Pullman Company

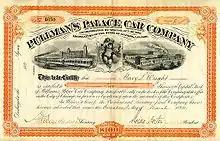
Pullman's Palace Car Co. capital stock certificate (1884)

The Pullman Company, founded by George Pullman, was a manufacturer of railroad cars in the mid-to-late 19th century through the first half of the 20th century, during the boom of railroads in the United States. Through rapid late-19th century development of mass production and takeover of rivals, the company developed a virtual monopoly on production and ownership of sleeping cars.